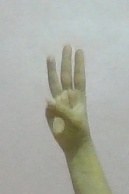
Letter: thaa